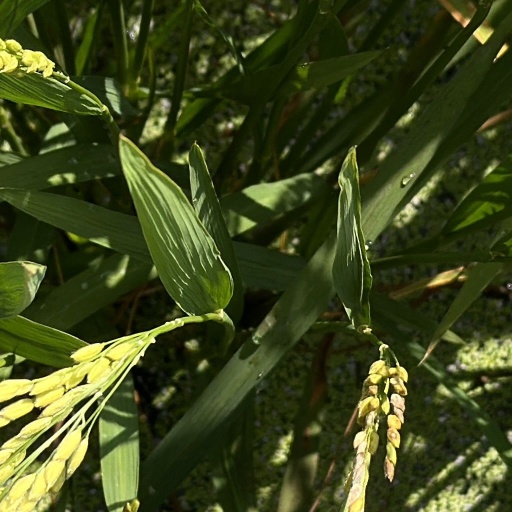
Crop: rice